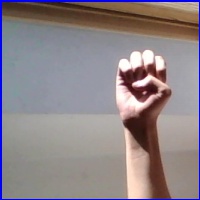
Letra: E